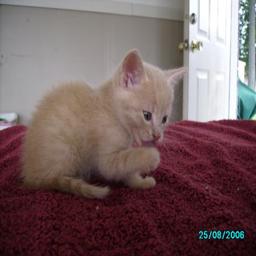
Animal: cats